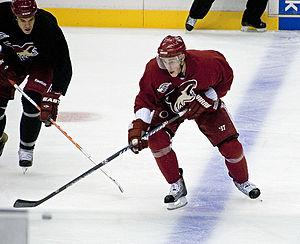
Kyle Turris est un joueur professionnel canadien de hockey sur glace.